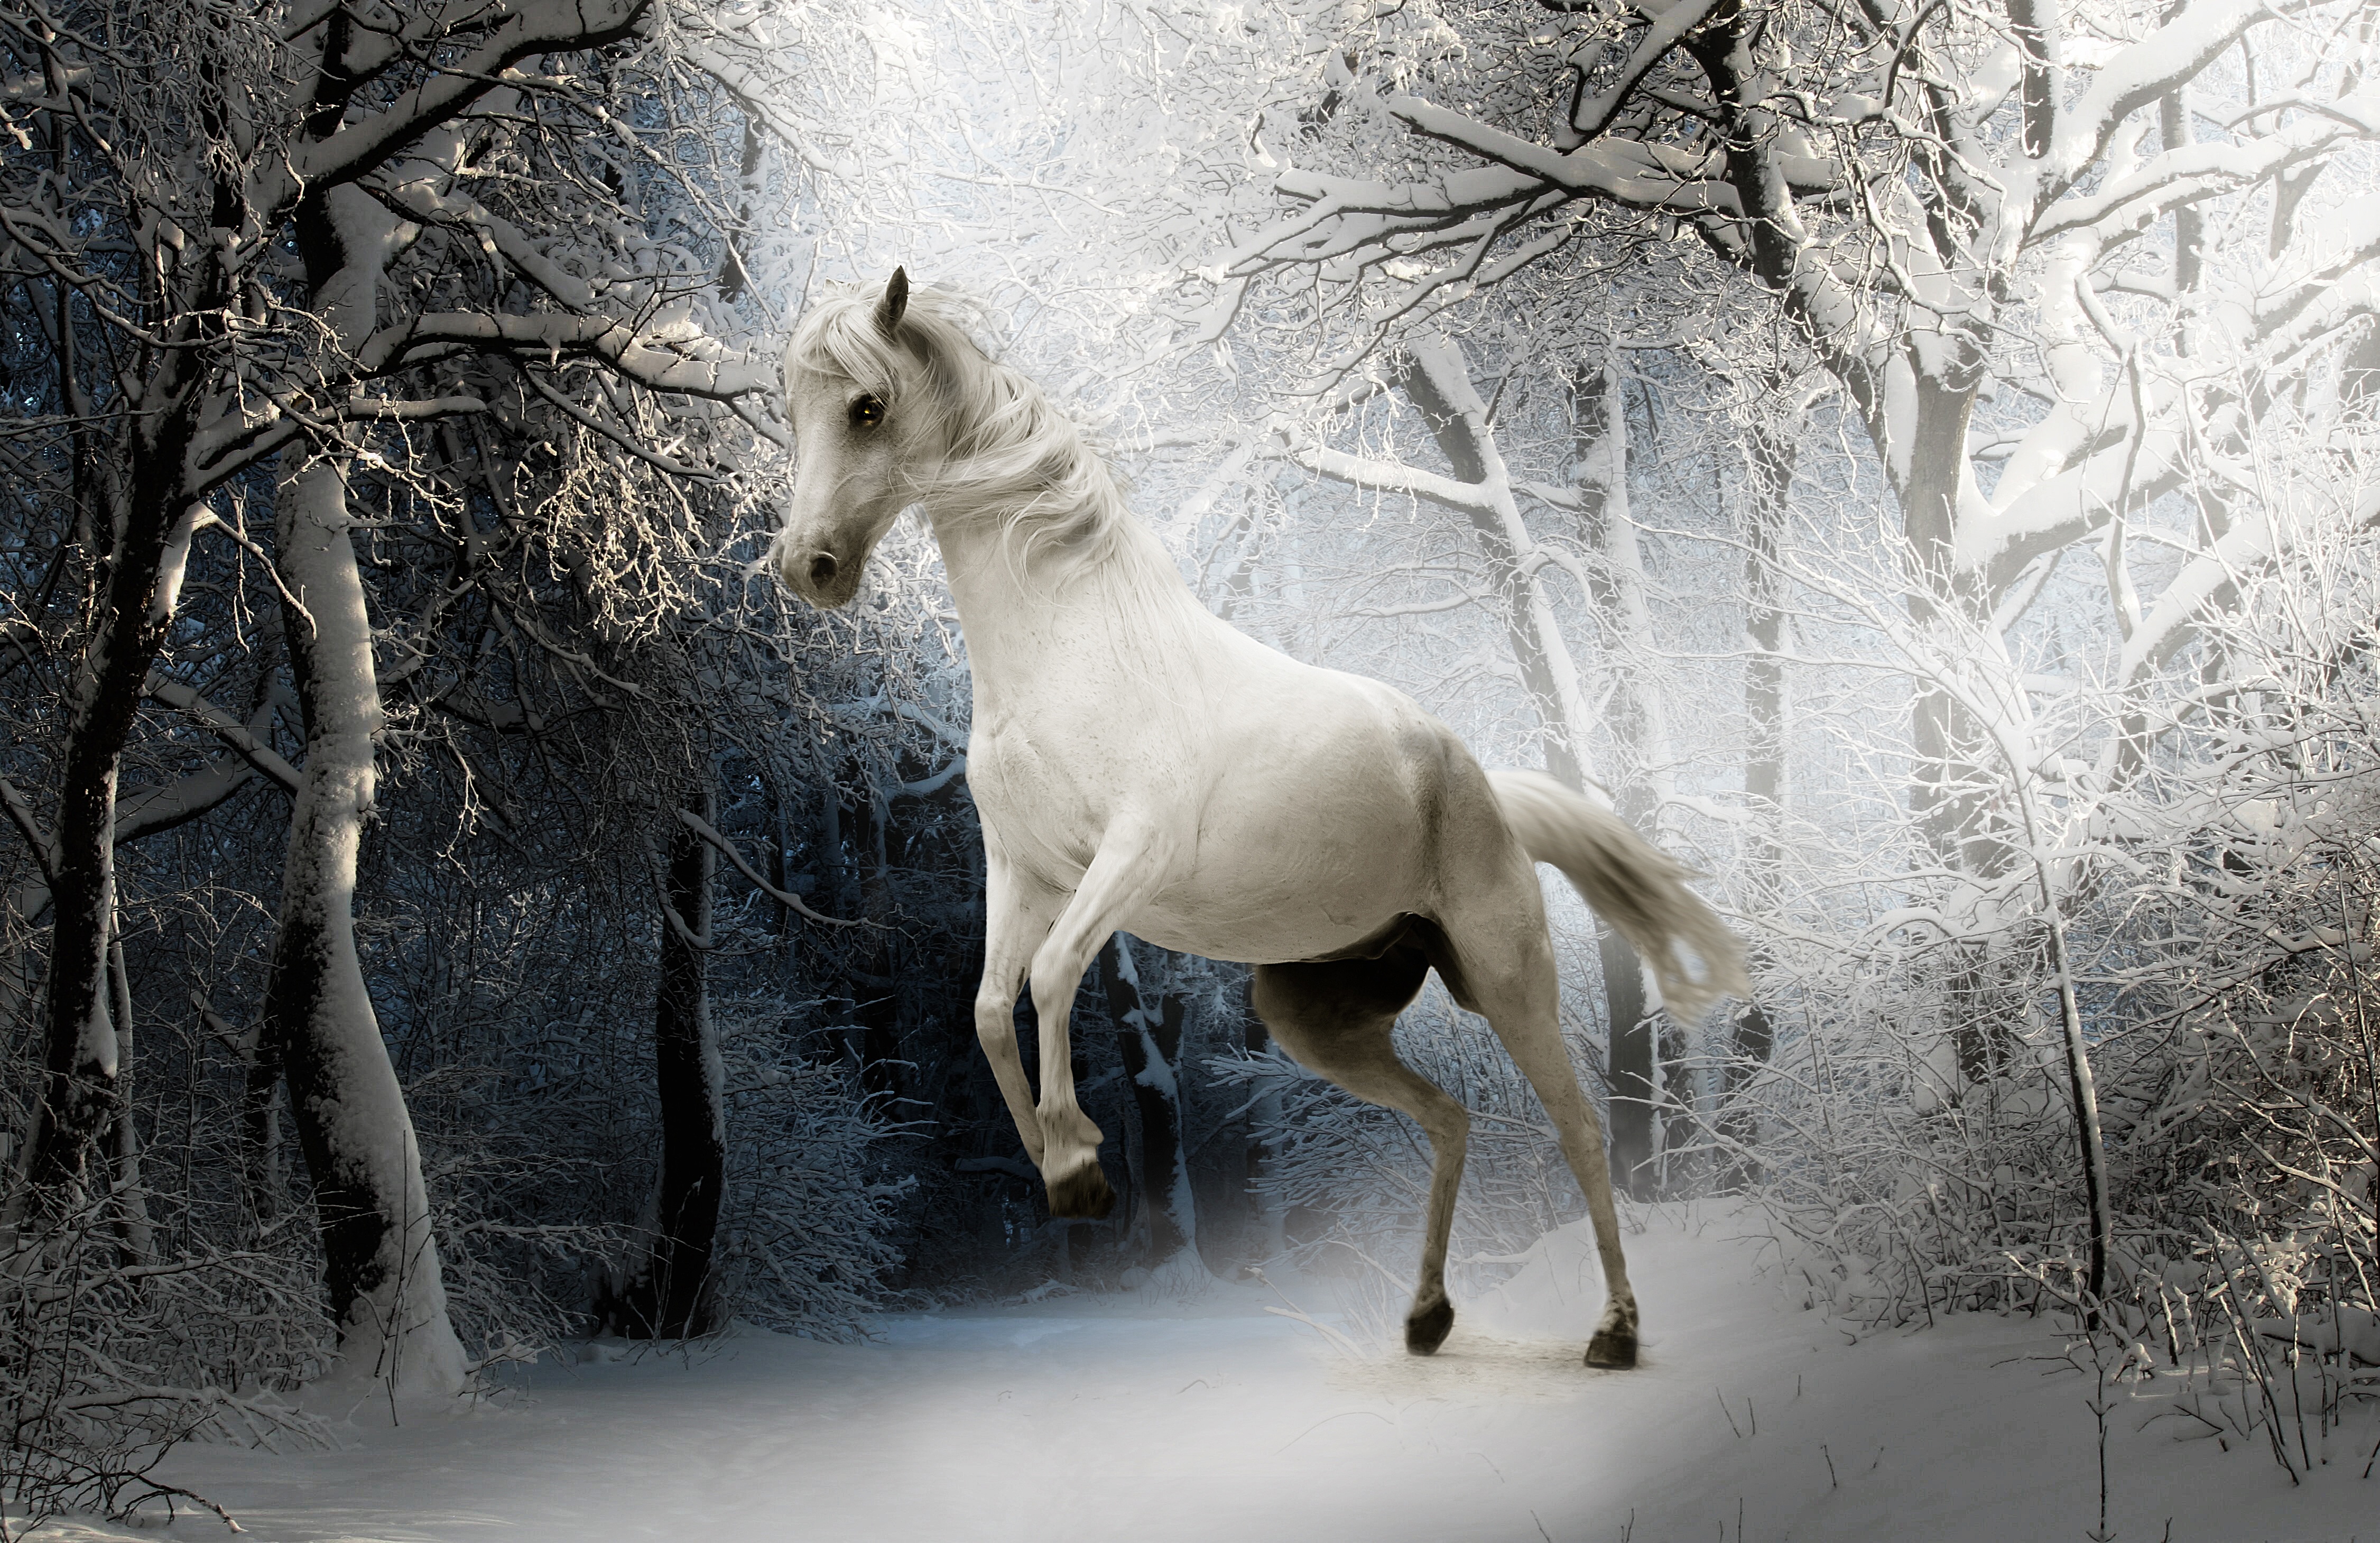
nature, forest, snow, cold, winter, white, animal, ice, horse, weather, mammal, stallion, snowy, ride, season, eyes, mare, mold, mood, wintry, horse head, hoarfrost, white horse, horse like mammal, mustang horse